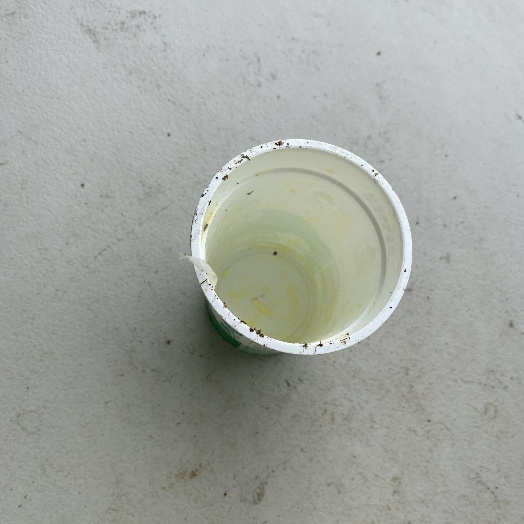
Label: Plastic